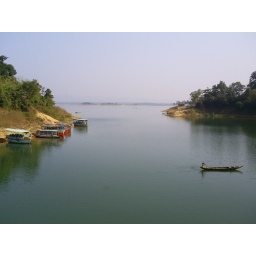
Little girl sailing a boat in Rangamati Lake, Chittagong